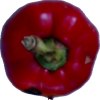
Label: red_pepper